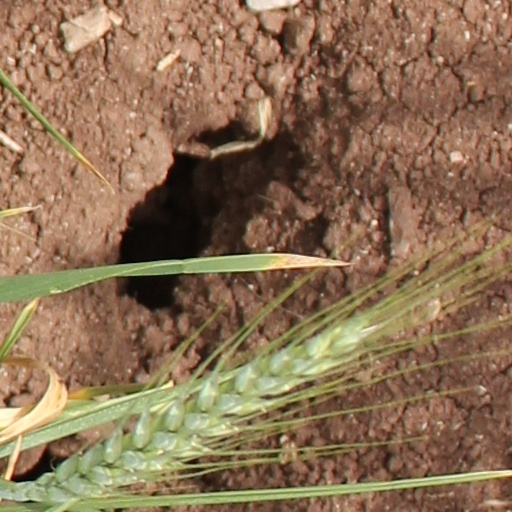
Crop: wheat